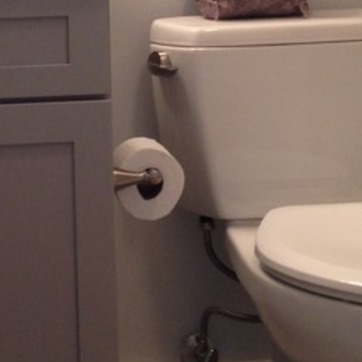
Material: paper